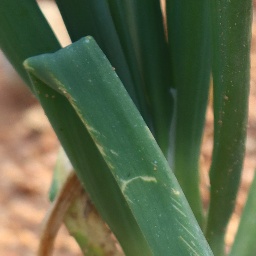
Label: Iris yellow virus